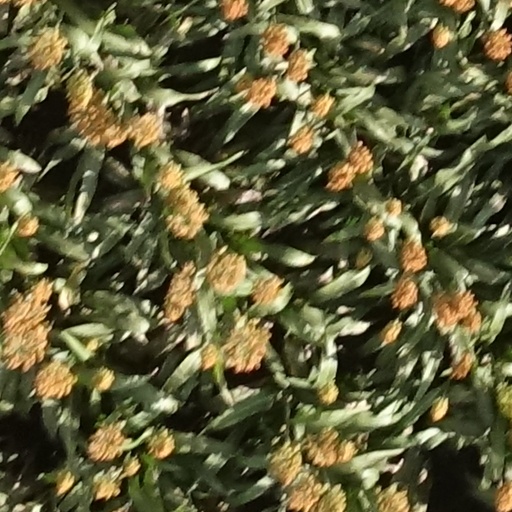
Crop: sorghum